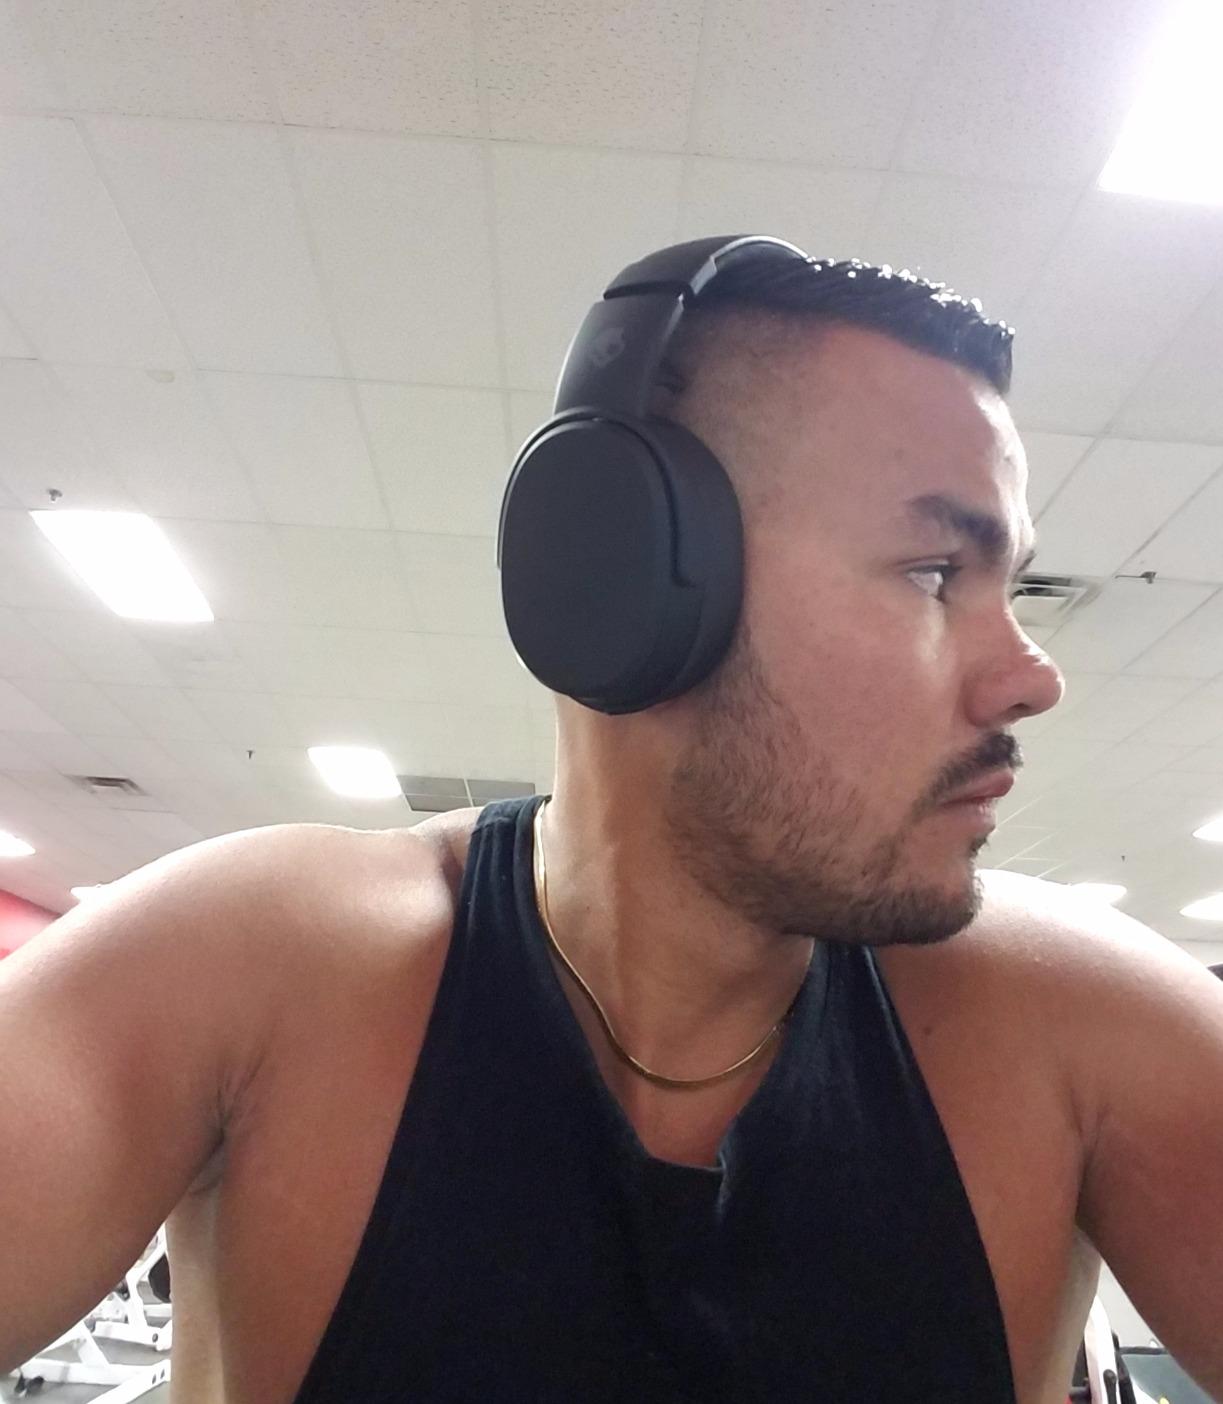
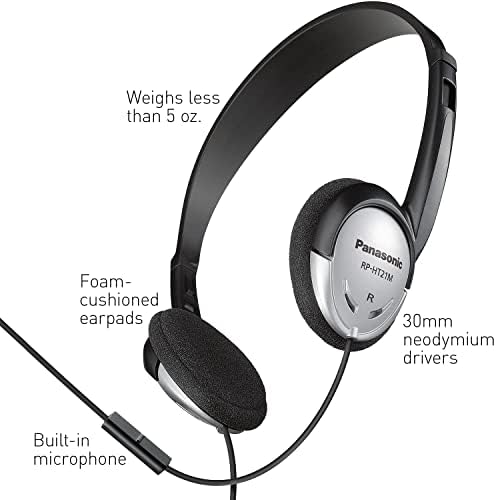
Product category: headphones
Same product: no